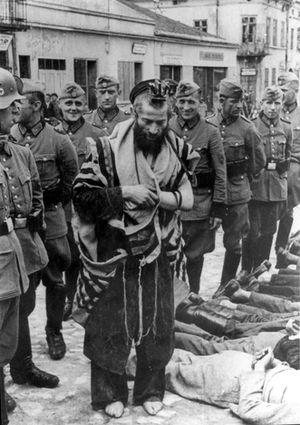
Olkusz est une ville de la voïvodie de Petite-Pologne en Pologne.